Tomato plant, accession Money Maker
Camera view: tilt-top (135 deg); turntable rotation: 210 degrees
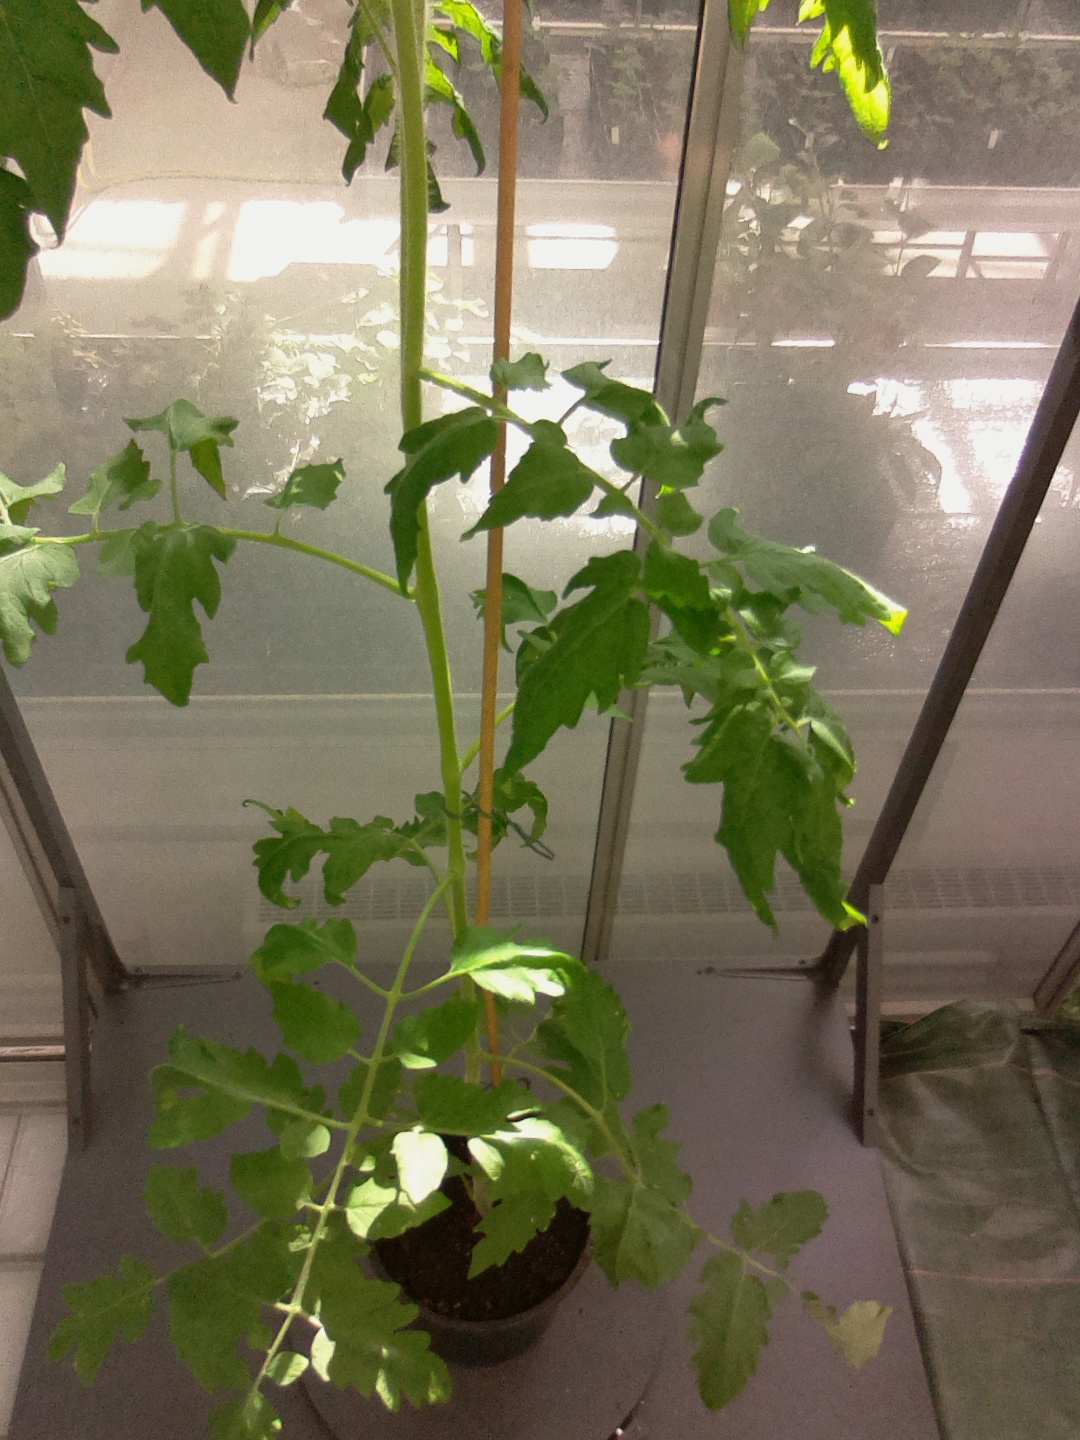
BBCH growth stage 61: 10%-20% of flowers open